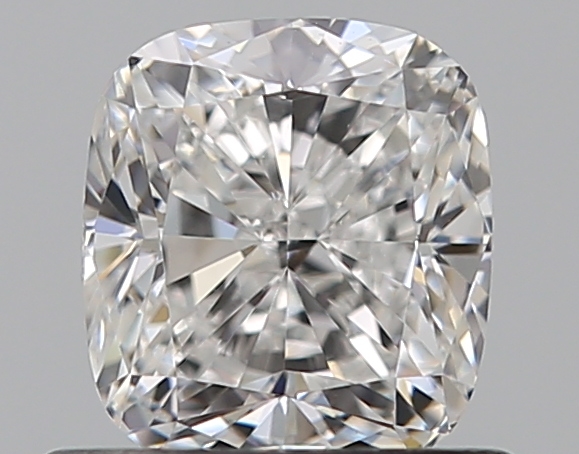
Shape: cushion
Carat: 0.7
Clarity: VS2
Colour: E
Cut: VG
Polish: EX
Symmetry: GD
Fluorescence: N
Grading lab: GIA
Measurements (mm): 5.14 x 4.67 x 3.34